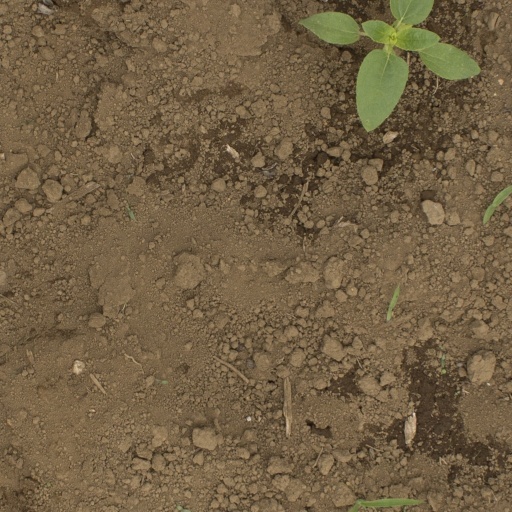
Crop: Jerusalem artichoke